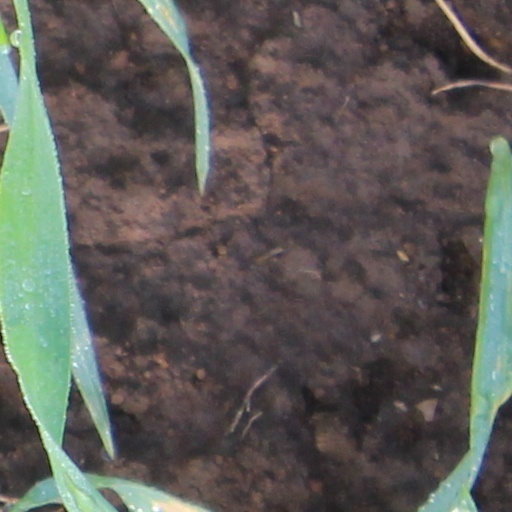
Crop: wheat